Mark Feygin

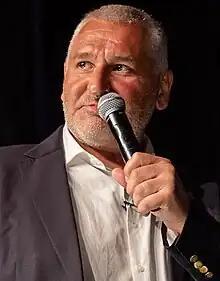
Feygin in 2023

Mark Zakharovich Feygin (born 3 June 1971) is a Russian human rights activist and former lawyer who represented Pussy Riot, Nadiya Savchenko and Leonid Razvozzhayev in Russian courts. He also served from January 1994 to December 1995 as a deputy of the State Duma and was the vice mayor of Samara. In 2011 and 2012, Feygin was active in opposition to President Vladimir Putin, and announced that he was forming an opposition party.